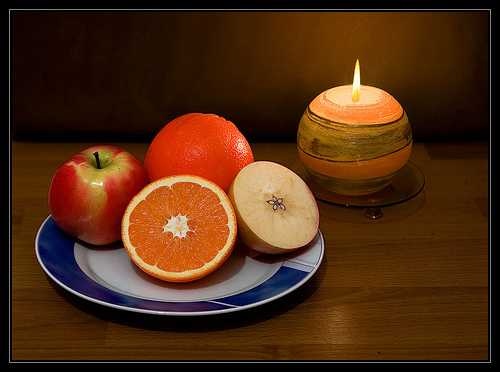
Label: Orange